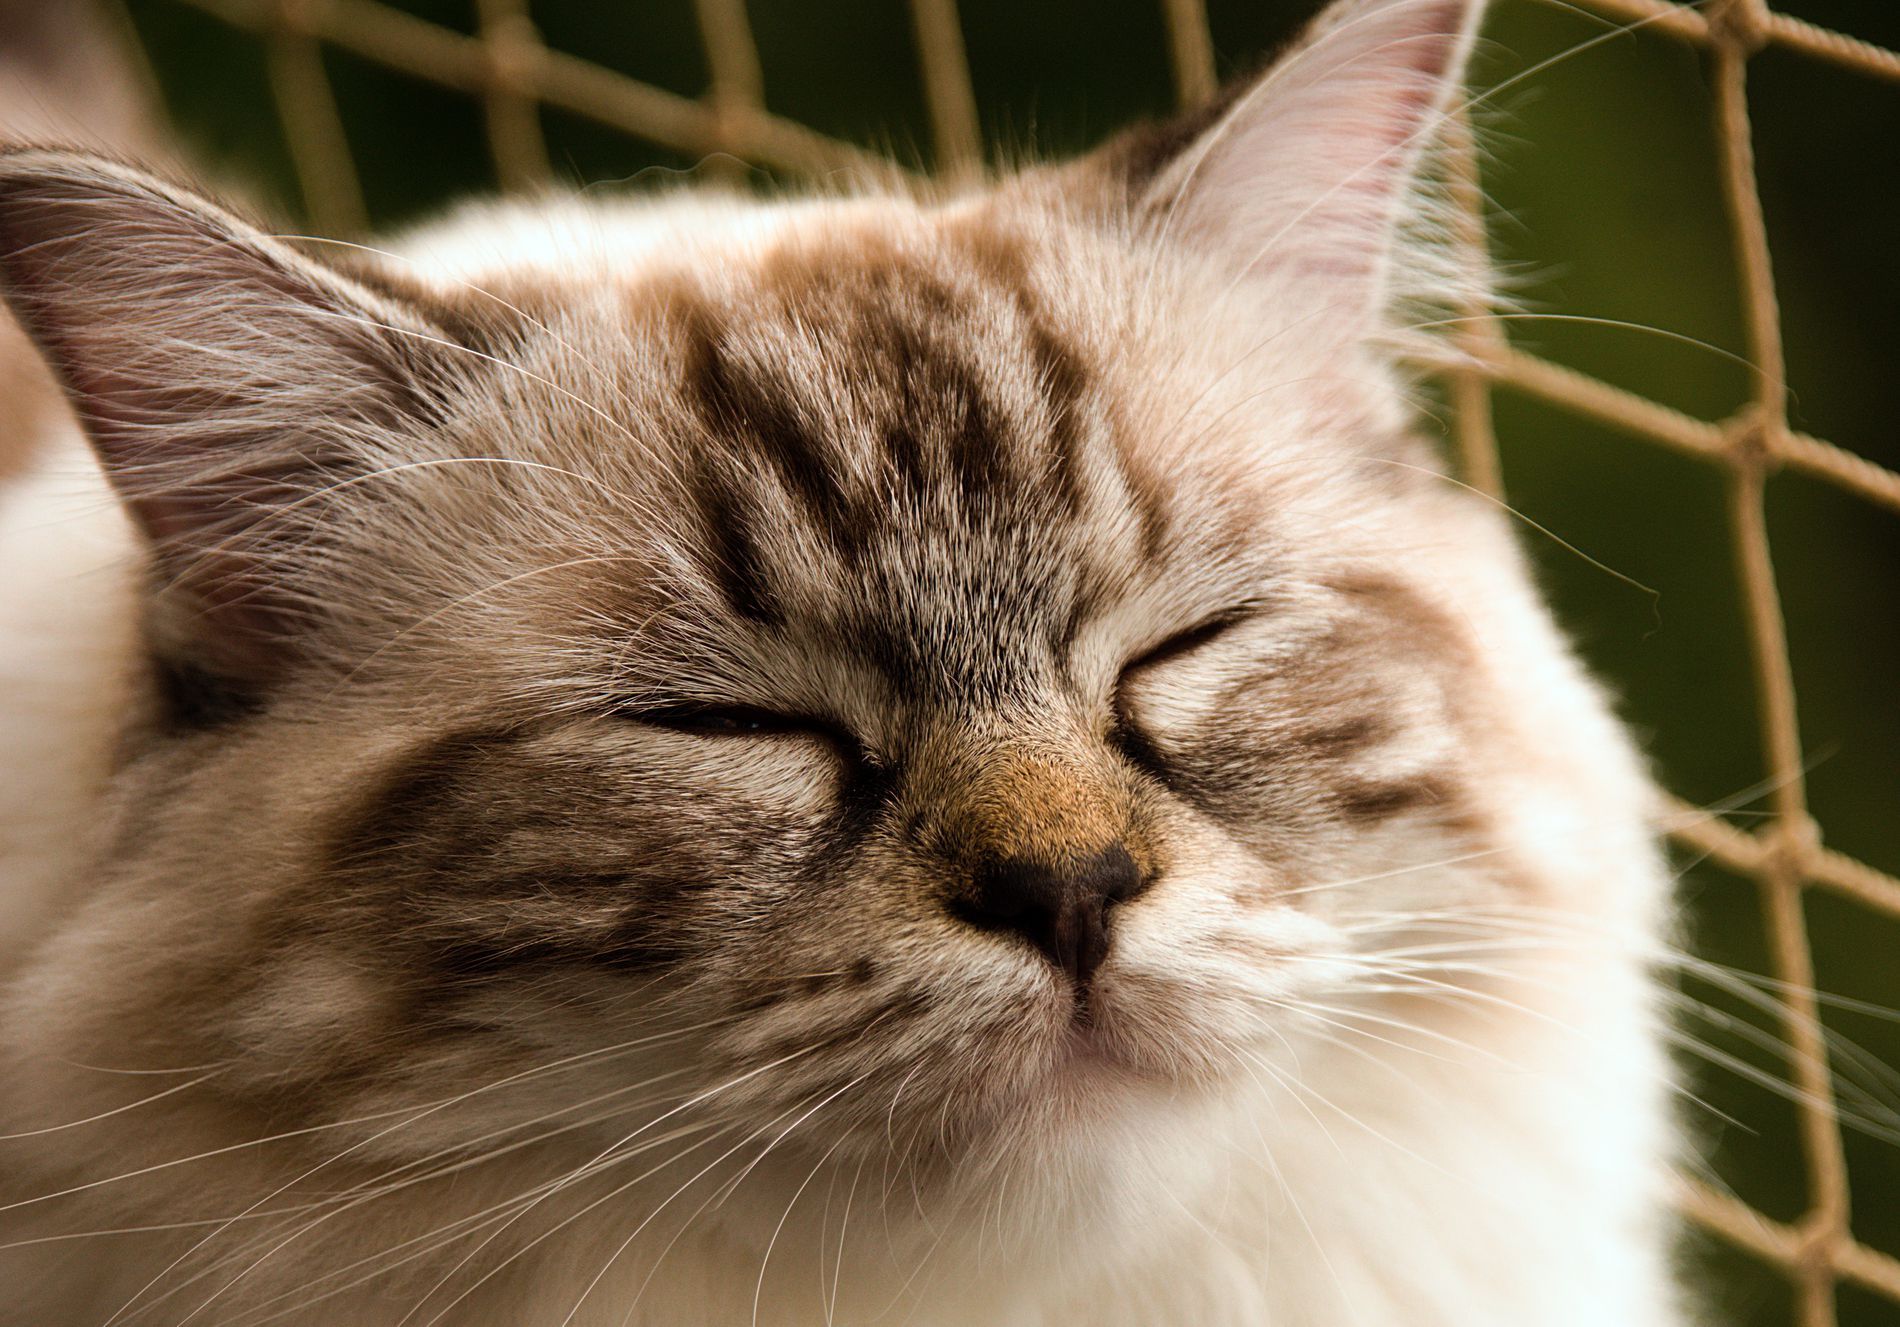
A cat.
The image shows a shot taken to a cat's face while closing its eyes. The background is blurry but there is a net behind the cat.
The image shows a closeup shot taken to a cat's face showing its details. The cat is closing its eyes probably taking a nap or asleep. Behind the cat there is a net that is a little bit blurry but visible. The image tone and colors are warm and the lighting is soft. The image evokes peace and quietness as the cat looks relaxed.
Labels: Animal, Cat, Mammal, Pet, Manx, Kitten, Siamese, Angora, Abyssinian, net